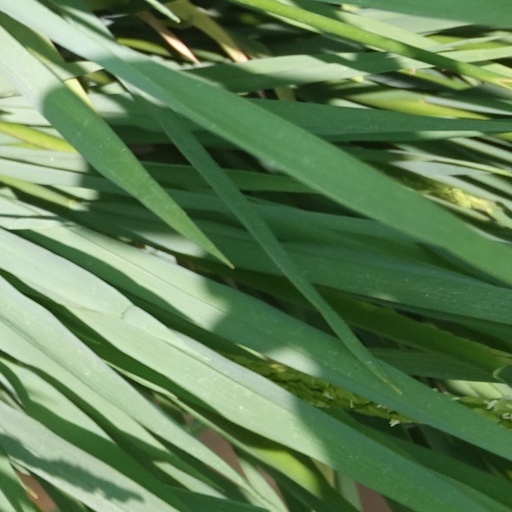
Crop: rice